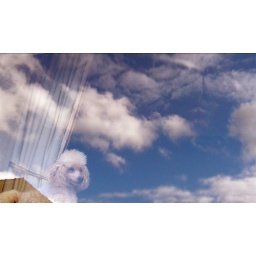
I spotted this dog watching the world go by